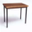
Label: table